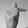
ASL letter: T